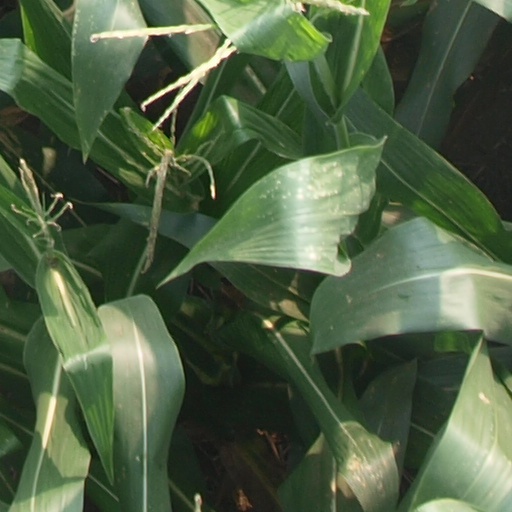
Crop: maize; corn